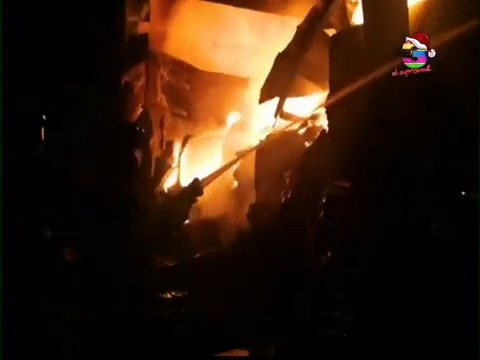
Fire: yes
Smoke: no